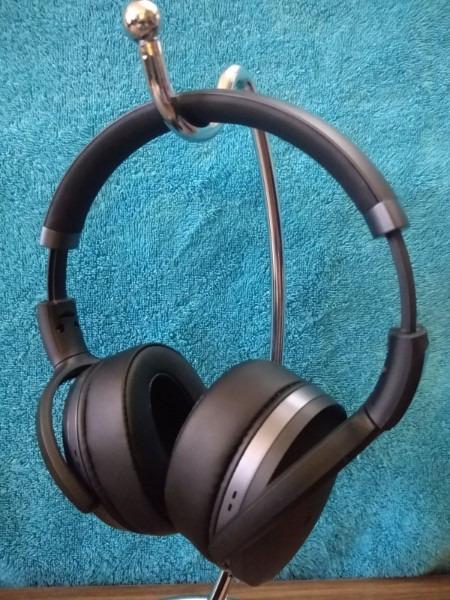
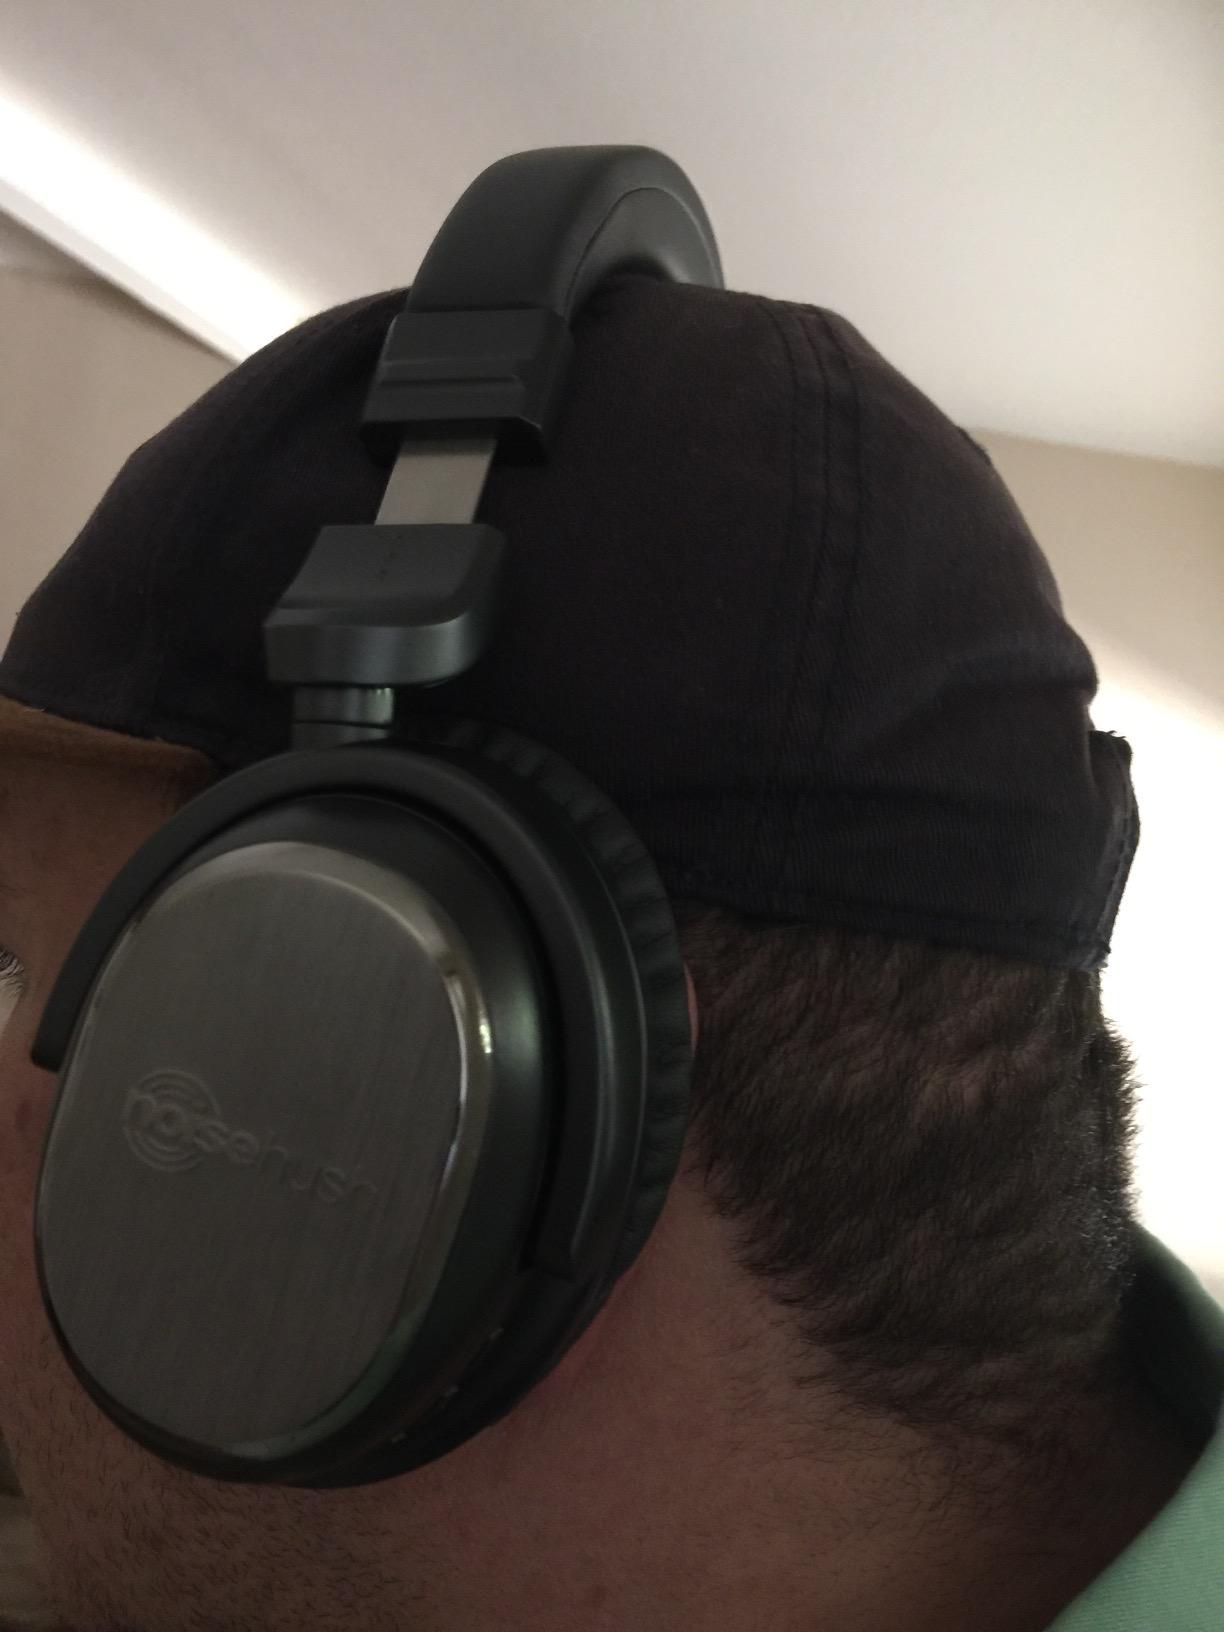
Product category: headphones
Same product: no